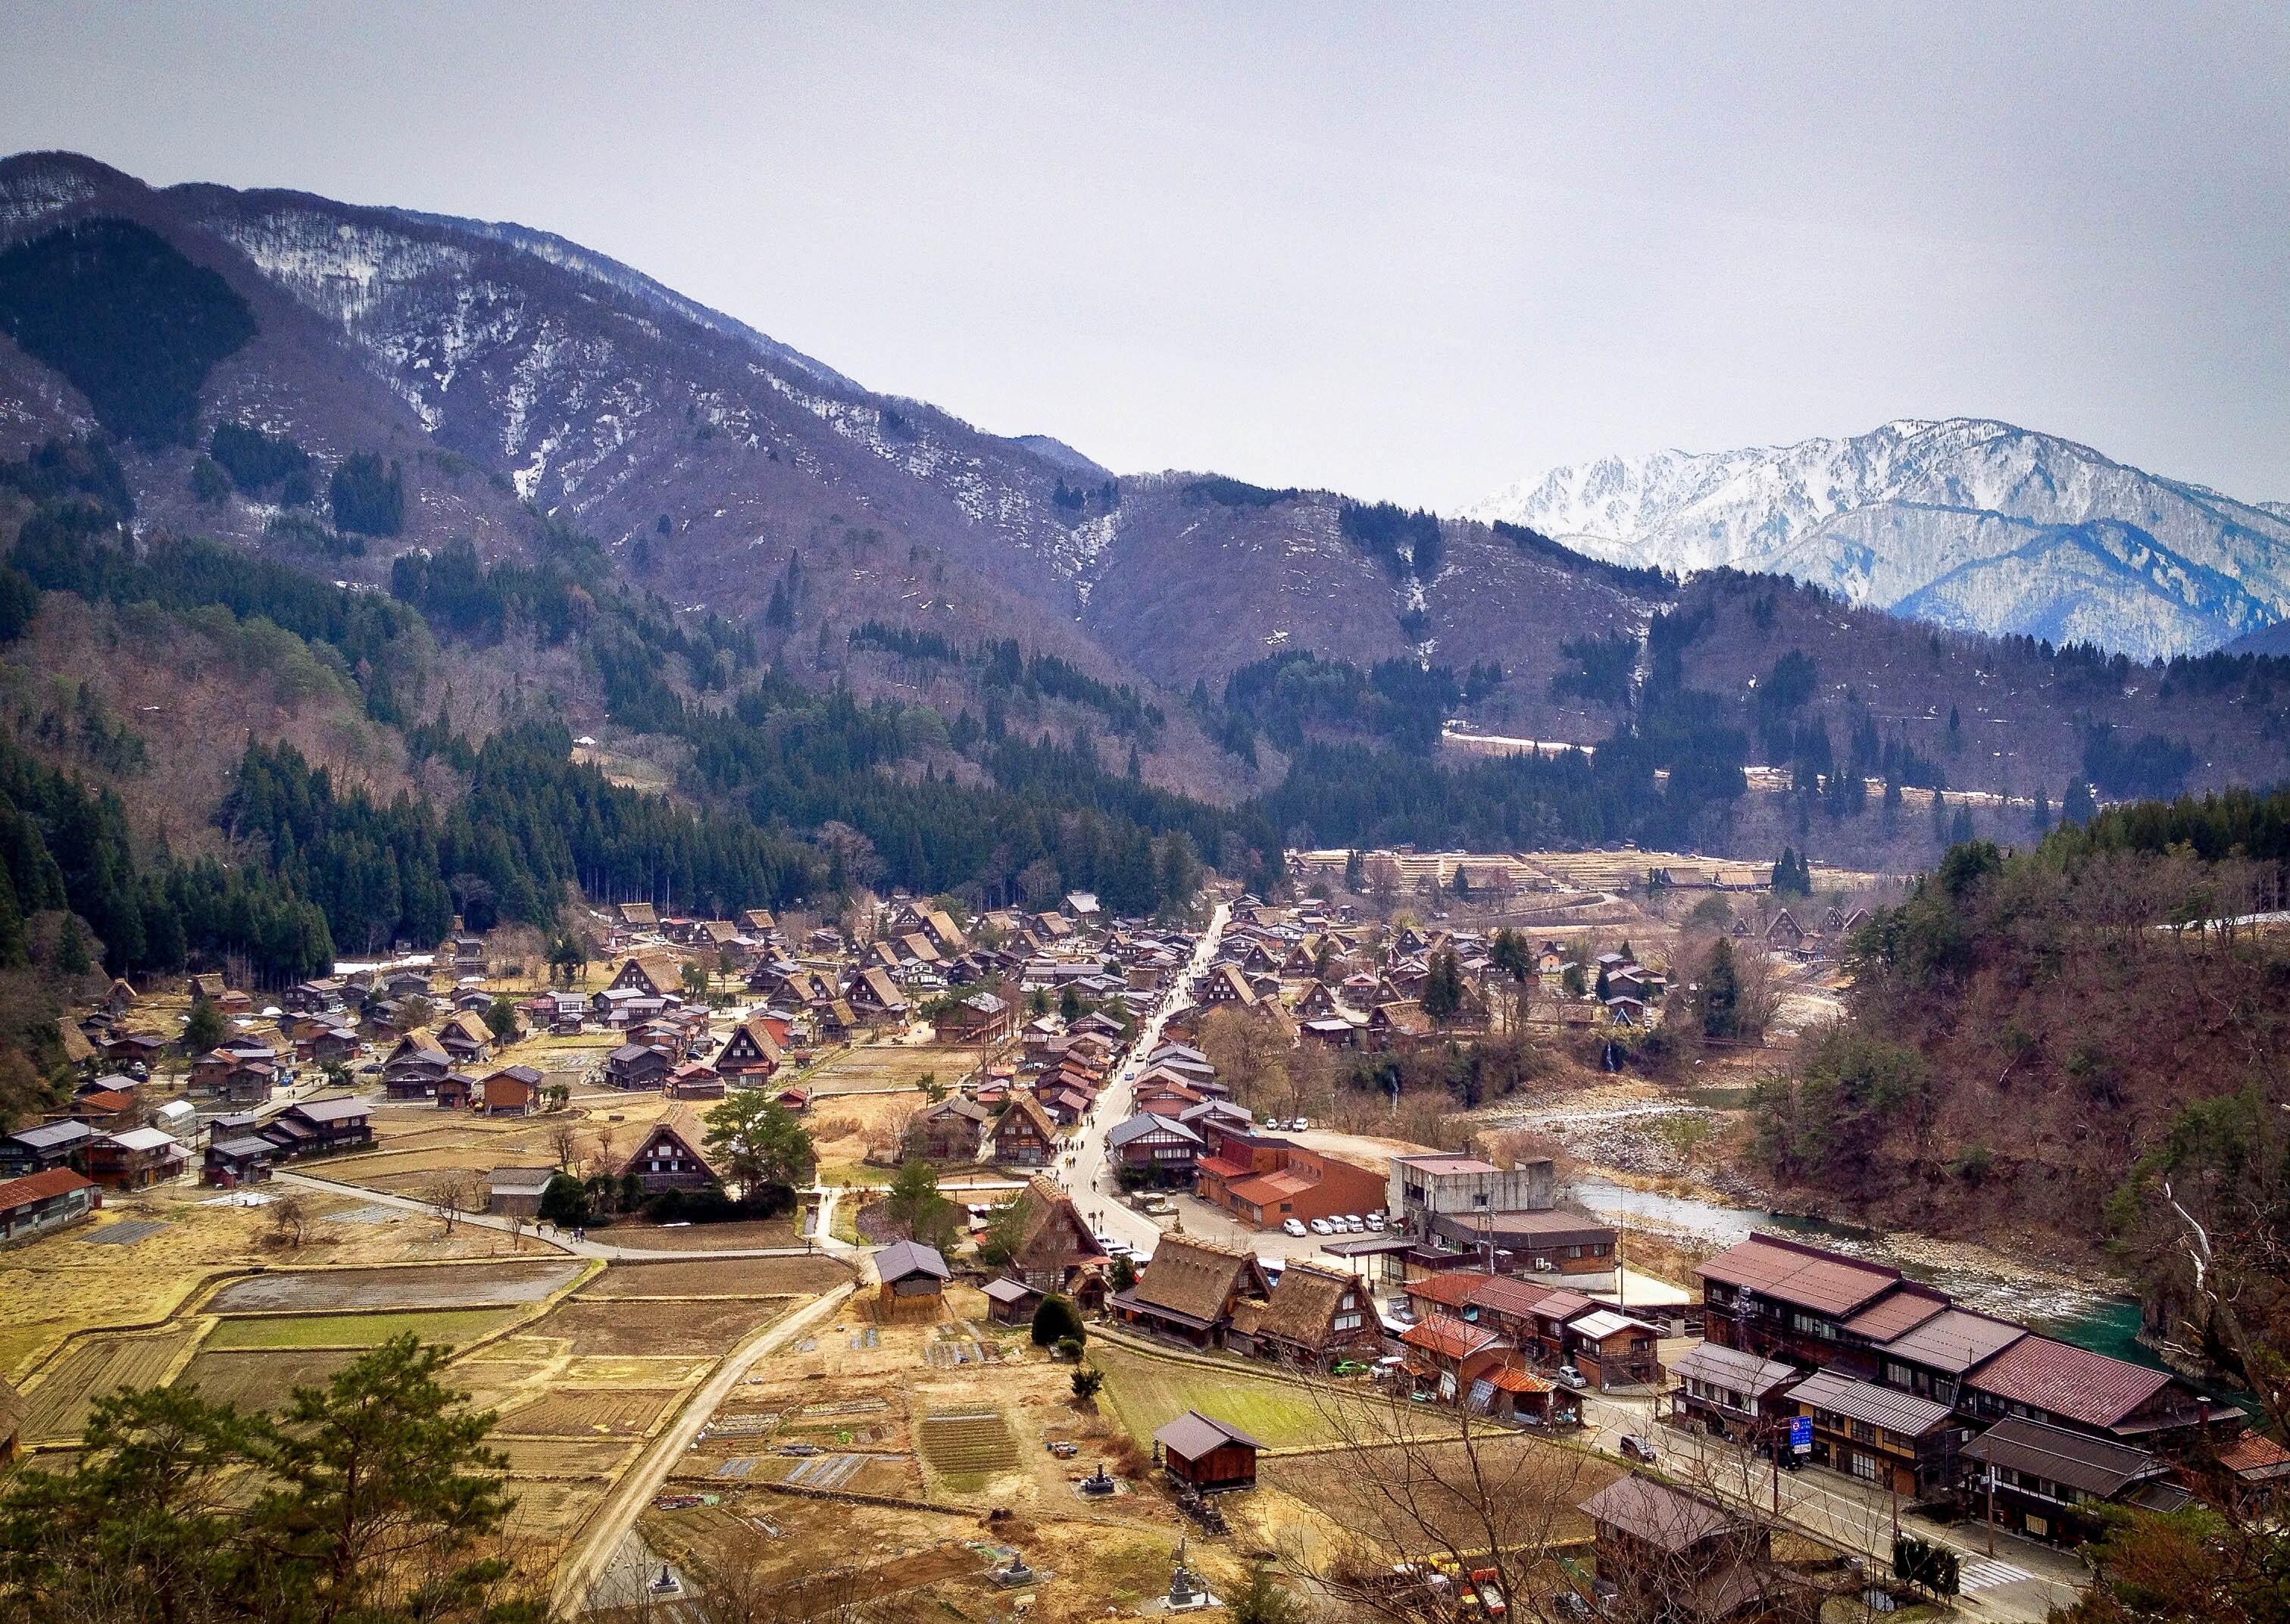
landscape, mountain, snow, hill, town, view, valley, mountain range, panorama, travel, village, asia, historic, tourism, japan, alps, plateau, unesco, aerial photography, geographical feature, mountainous landforms, shirakawa go, shirakawa